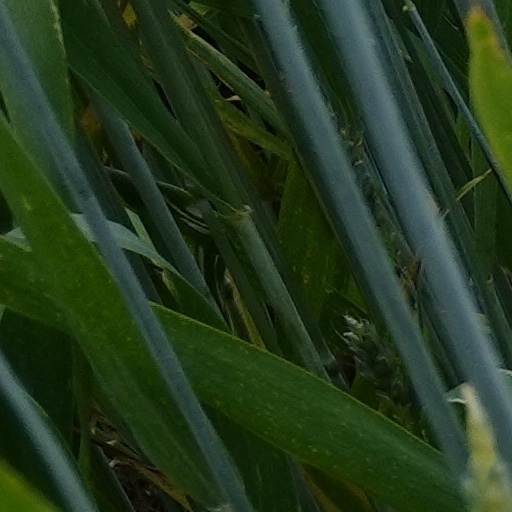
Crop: wheat